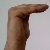
The image shows a hand gesture representing a space in Indian Sign Language.